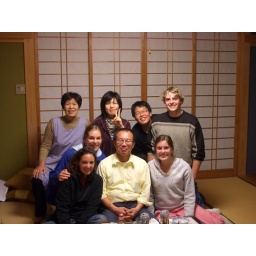
The man in the yellow shirt is Briana's Supervisor and the other Japanese people are his family.